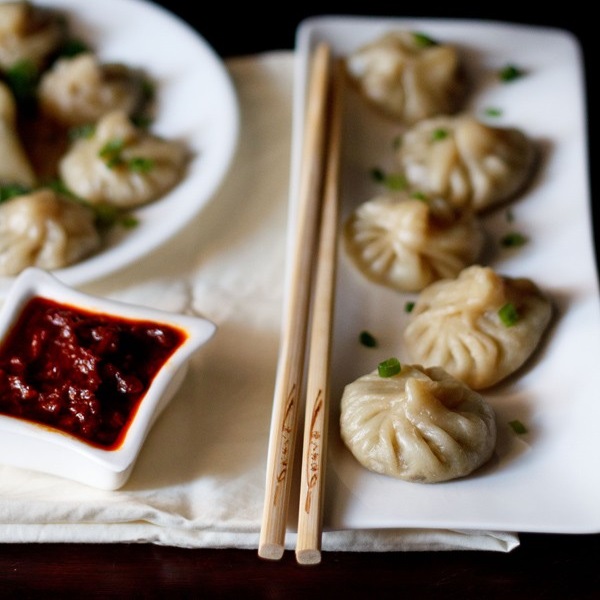
Dish: momos